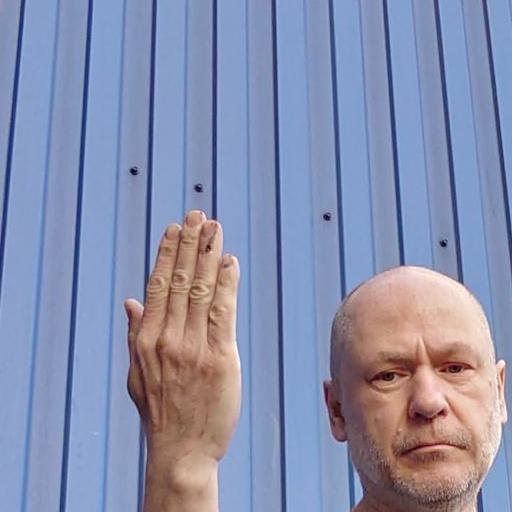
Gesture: stop_inverted